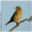
Label: bird